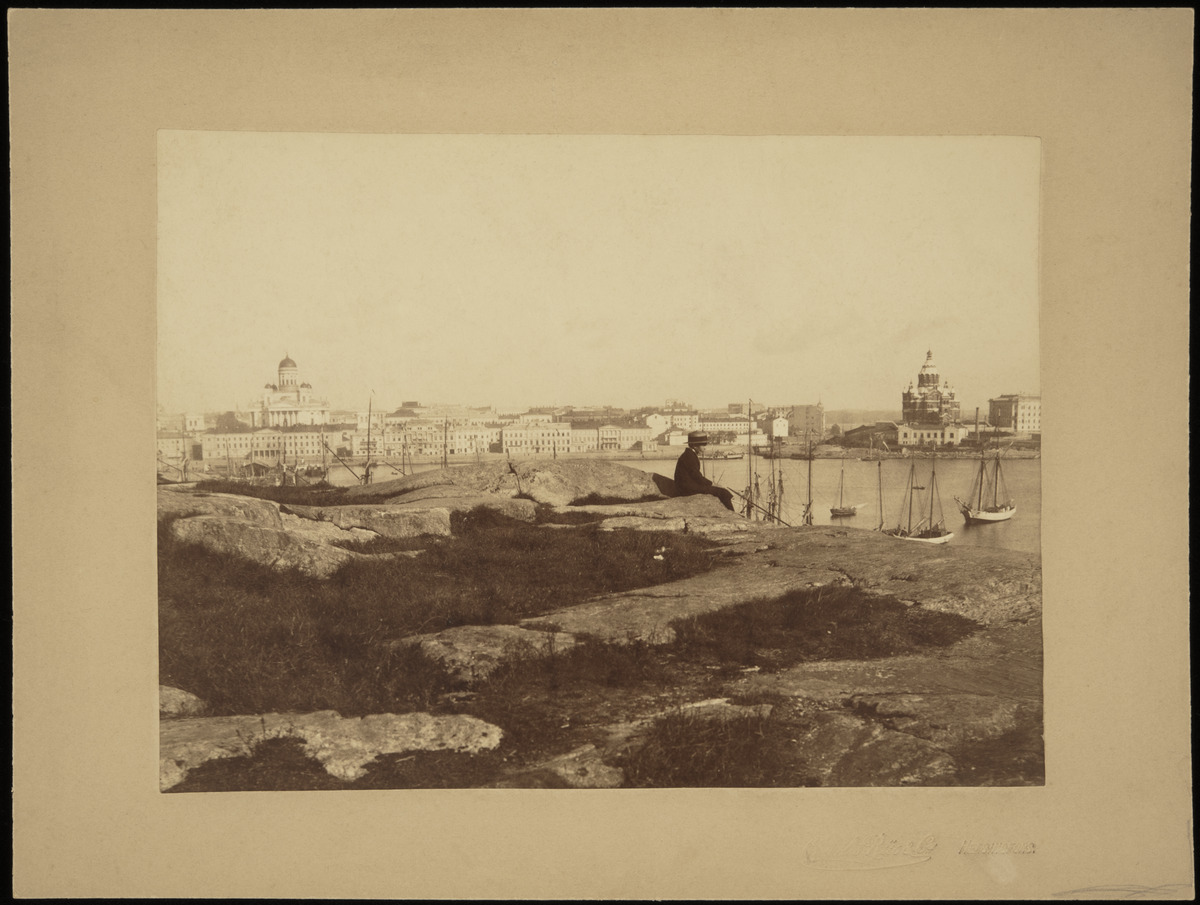
Näkymä Tähtitornin vuorelta kohti Eteläsatamaa, etualalla kalliota ja olkihattupäinen, istuva poika
sisällön kuvaus: Näkymä Tähtitornin vuorelta kohti Eteläsatamaa, etualalla kalliota ja olkihattupäinen, istuva poika. Taustalla Nikolainkirkko, Pohjoisesplanadin varren rakennuksia ja Uspenskin katedraali, satamassa purjelaivoja. mustavalkoinen
Kuvaaja: Riis, Charles, valokuvaaja
Ajankohta: kuvausaika 1887 mahd
Paikka: Suomi, Uusimaa, Helsinki, Katajanokka Helsinki, Tähtitornin vuori
Aiheet: meret, vuodenajat kesä, kirkot, rakennukset kirkkorakennukset, vesikulkuneuvot veneet laivat purjelaivat, lapset pojat, kalliot, rannat, ranta-alueet, satamat, pukeutuminen, vaatteet lastenvaatteet puvut, päähineet, osuustoiminta